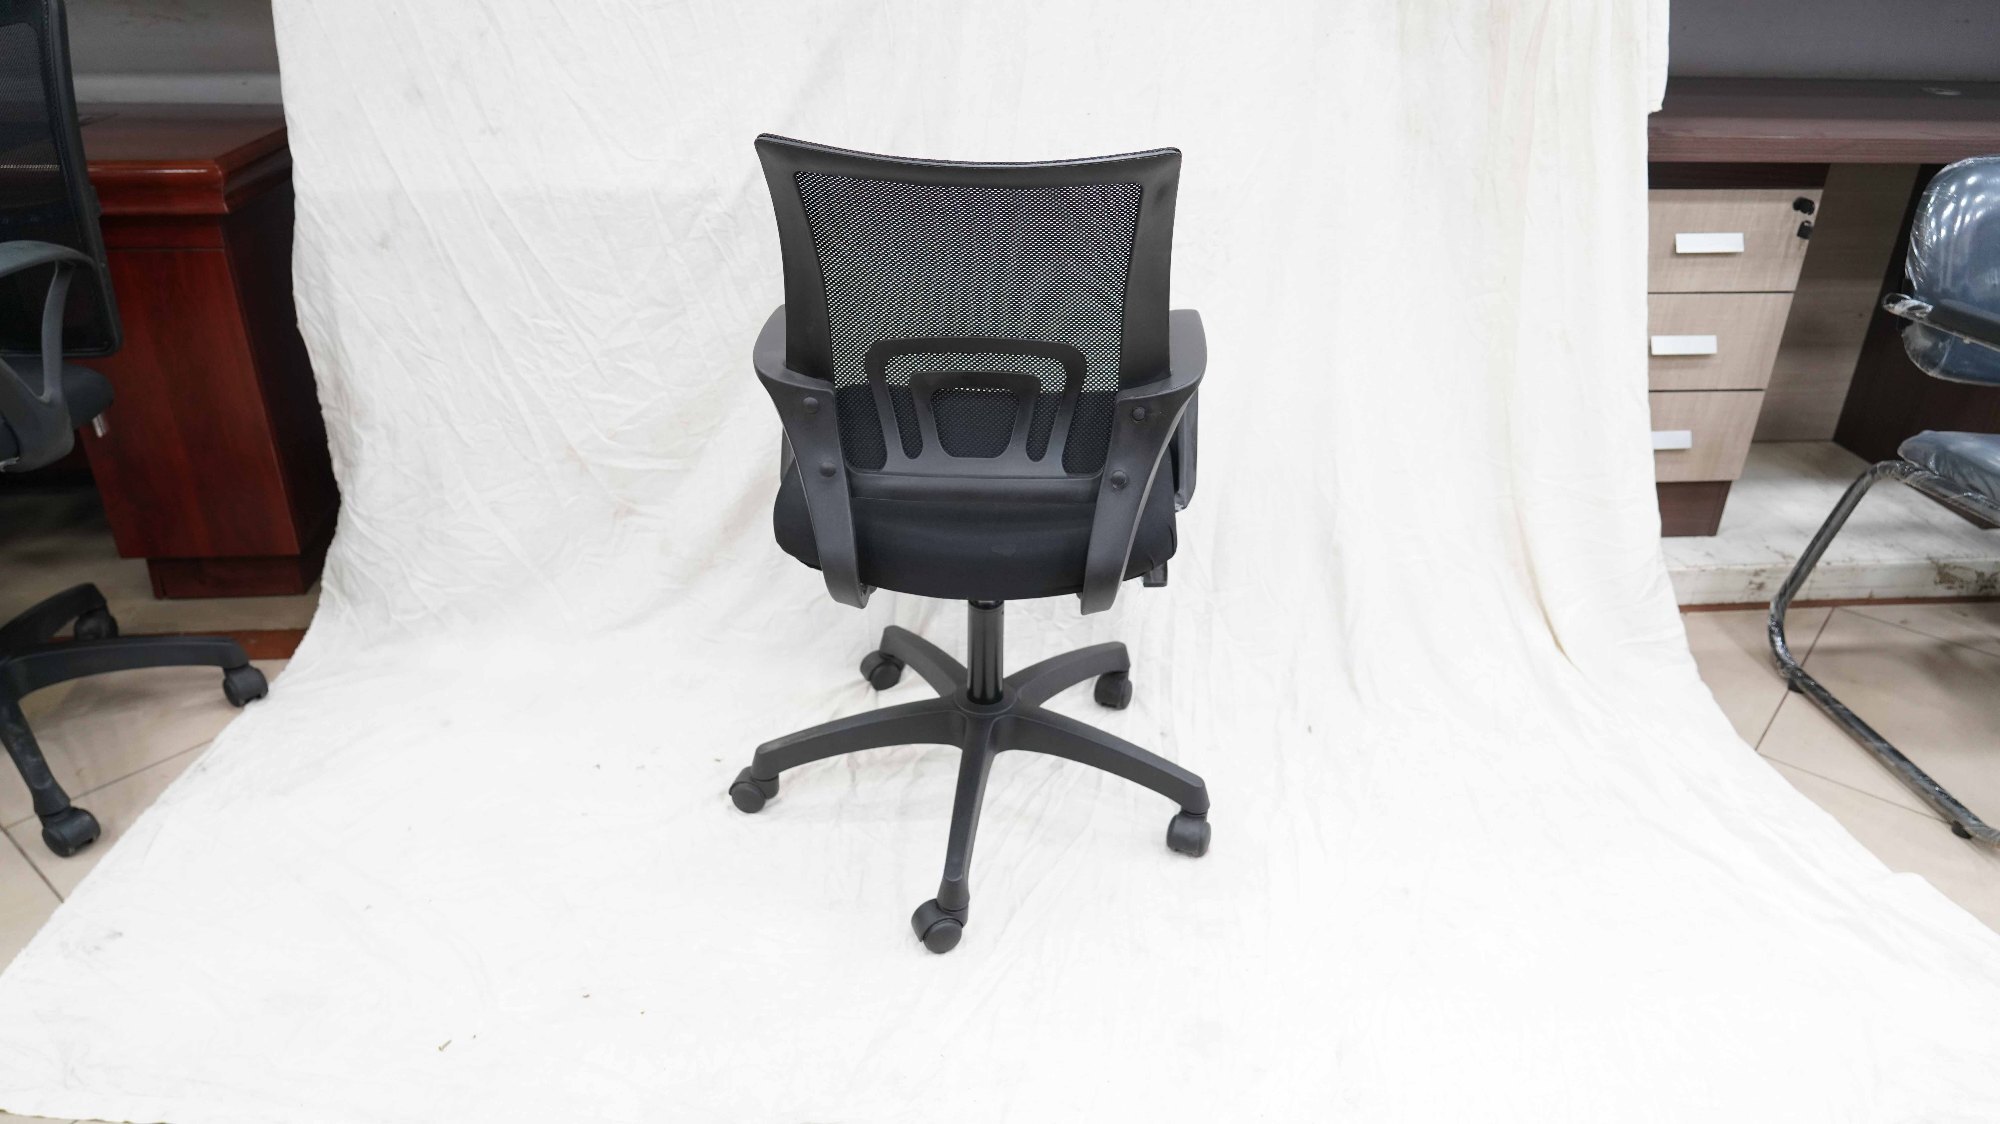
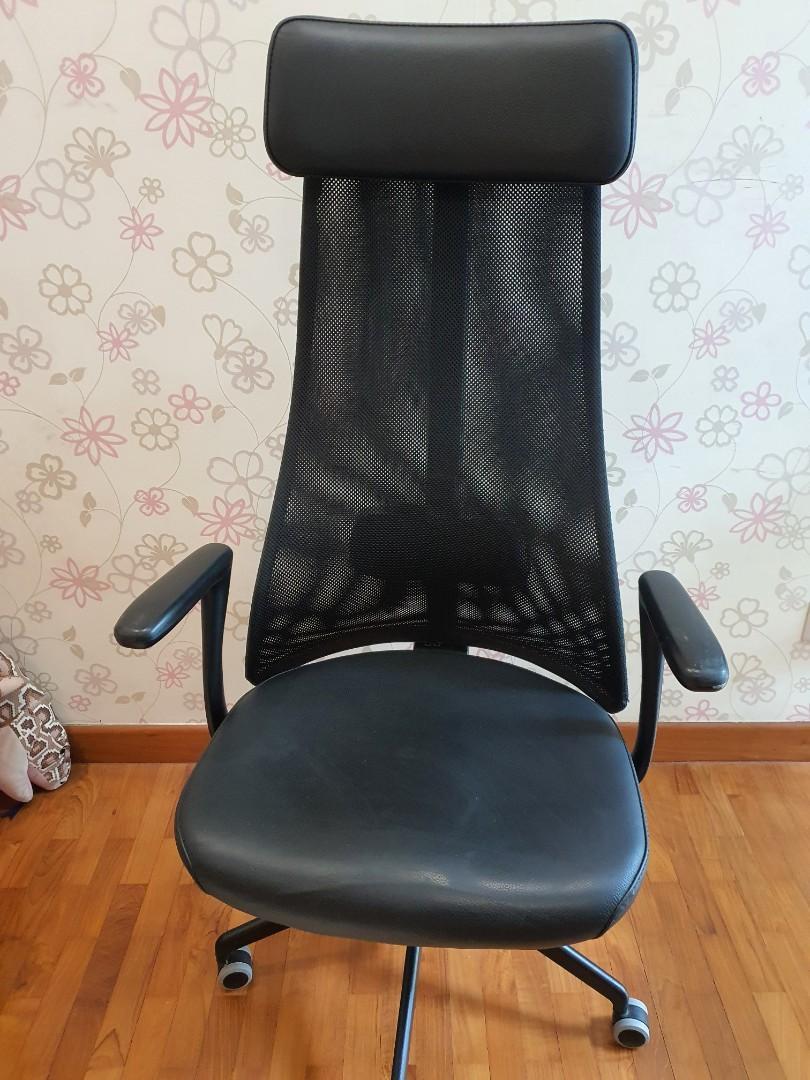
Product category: items_chair
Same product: no